Oheka Castle

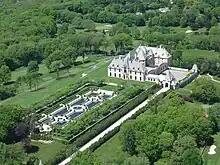
Aerial view of the castle and its gardens (2009)

Kahn commissioned the Olmsted Brothers to design the estate's grounds, centered on a formal axial sunken garden in the French manner, of clipped greens and gravel in parterres and water terraces, screened by high clipped hedging from the entrance drive that runs parallel to the main axis. Other features of the complex included an 18-hole golf course designed by golf architect Seth Raynor, one of the largest private greenhouse complexes in America, tennis courts, an indoor swimming pool, a landing strip, orchards, and stables.